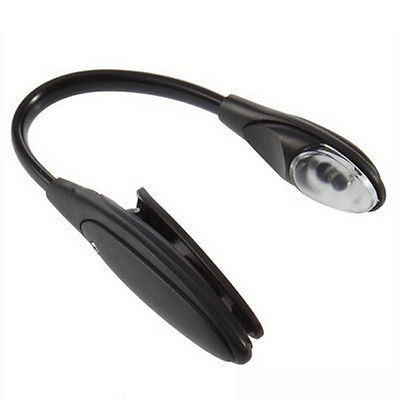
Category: lamp